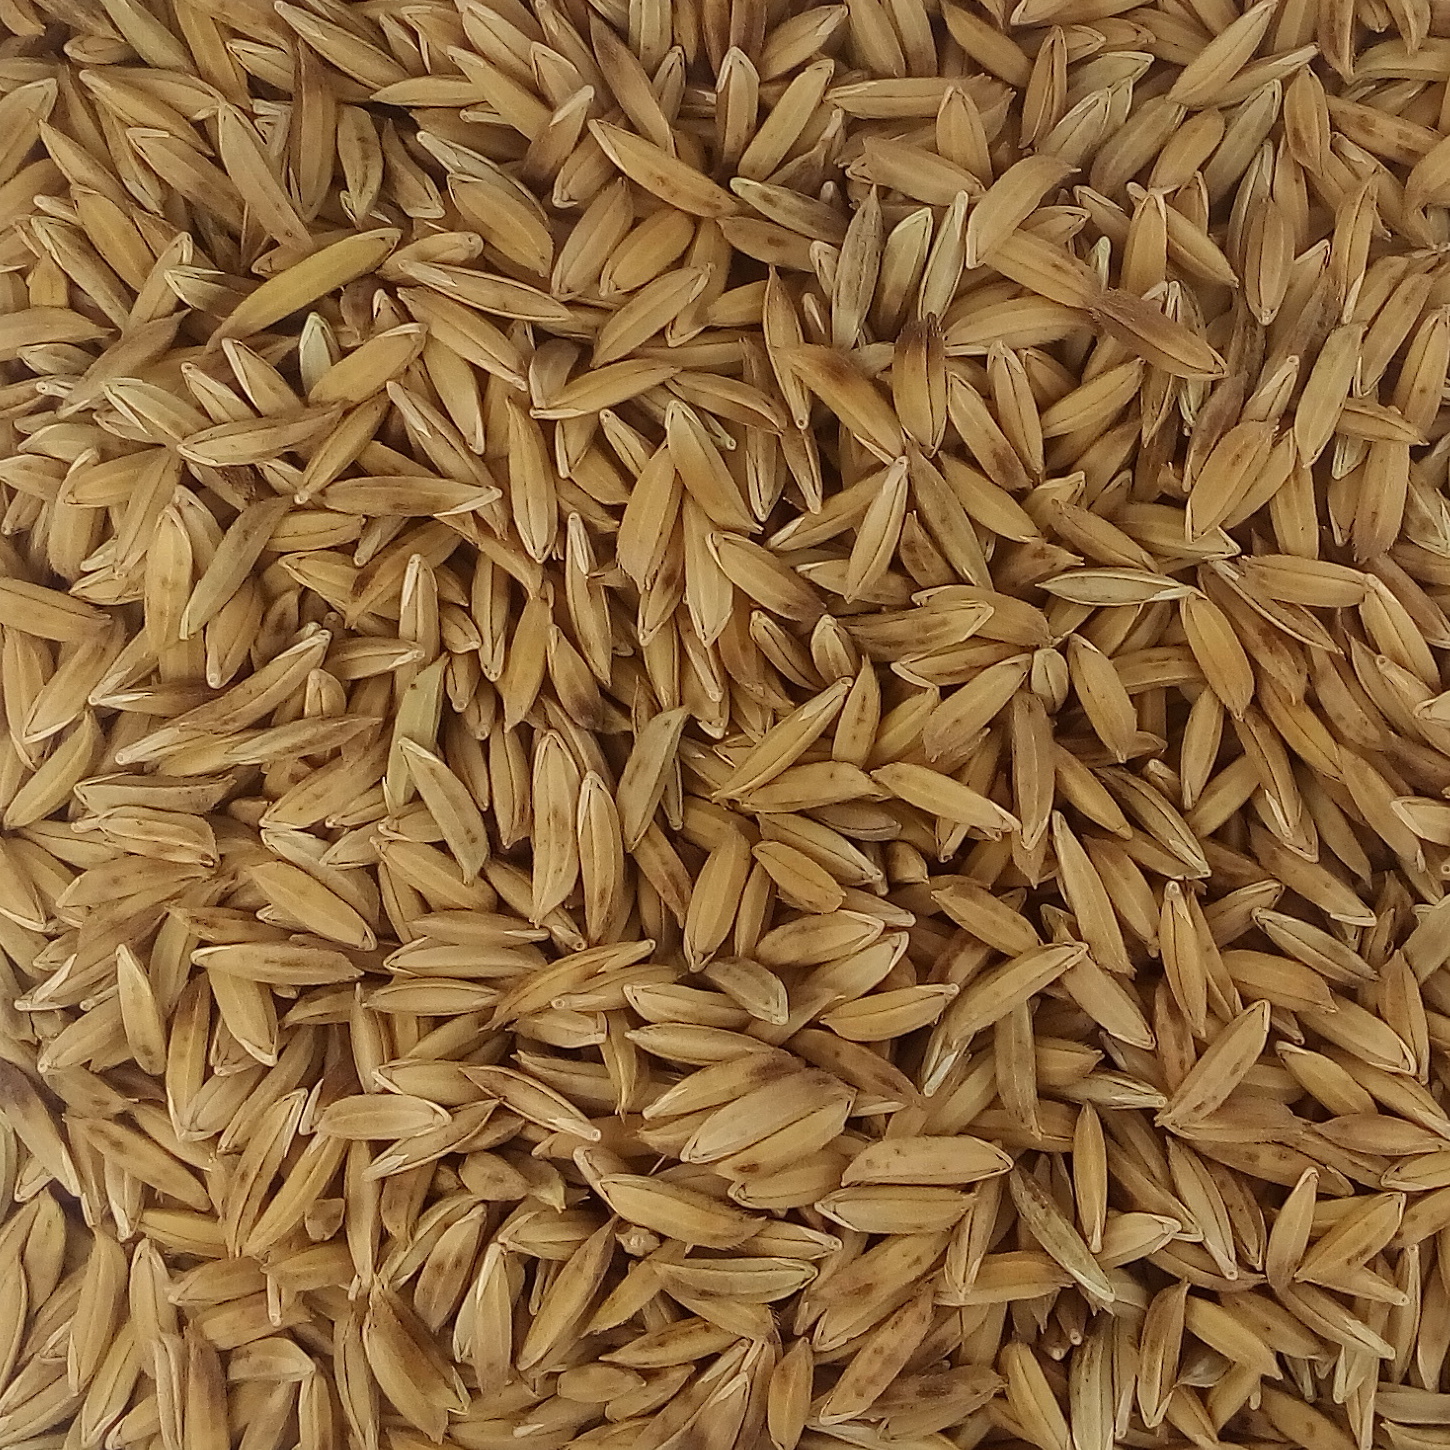
Rice seed variety: BAS_370